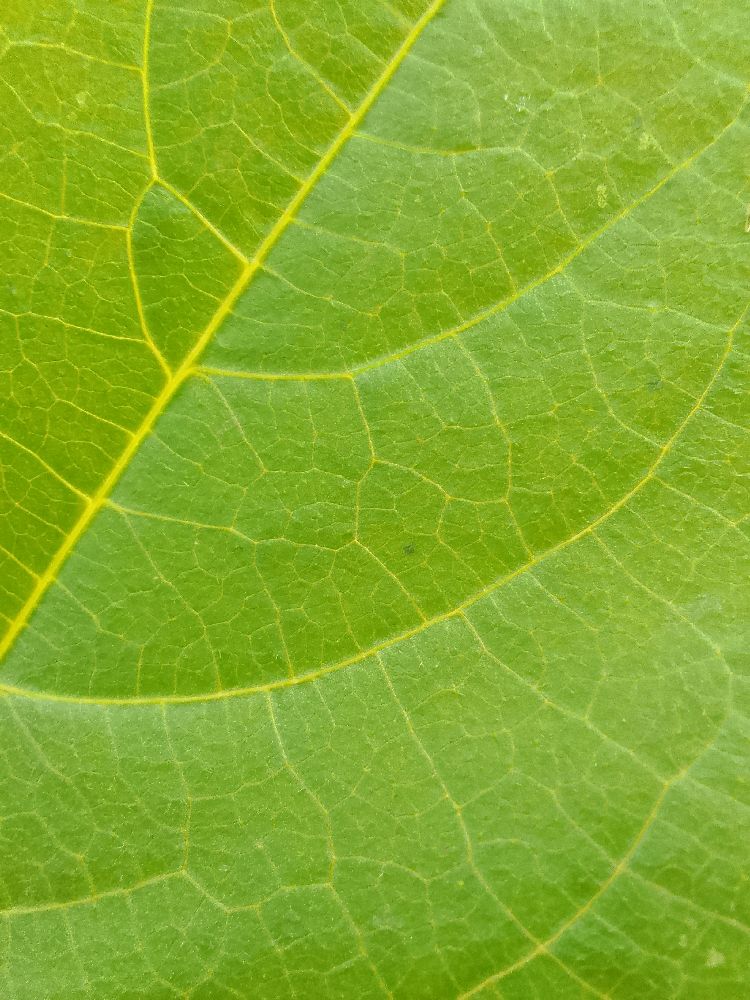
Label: healthy